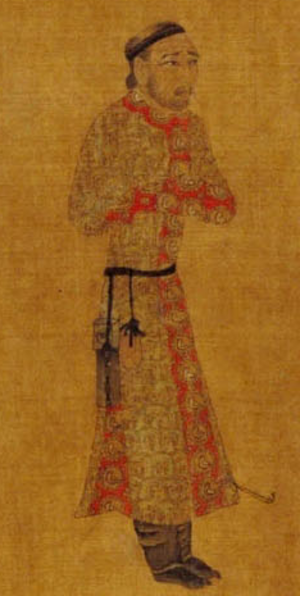
Gar Tongtsen Yülsung, appelé en chinois Lu Dongzan ou Lun Dongzan, né en 590 et décédé en 667, fut Lönchen de l'Empire du Tibet de 632 ou 633 à sa mort, sous les règnes de Songtsen Gampo, Gungri Gungtsen et Mangsong Mangtsen. Il exerça une régence de fait à partir de 650 en raison du jeune âge des souverains. On lui attribue les réformes et différentes victoires militaires de l’époque, qui permirent l'expansion de l’empire tibétain ainsi que son propre clan, le clan Gar, principal soutien et codétenteur du pouvoir jusqu’à la fin du VIIᵉ siècle. Il passa les dernières années de sa vie sur le territoire du royaume des Tuyuhun, situé sur une partie des actuelles provinces de Qinghai, Sichuan et Gansu qu'il conquis avec les troupes tibétaines en 663.